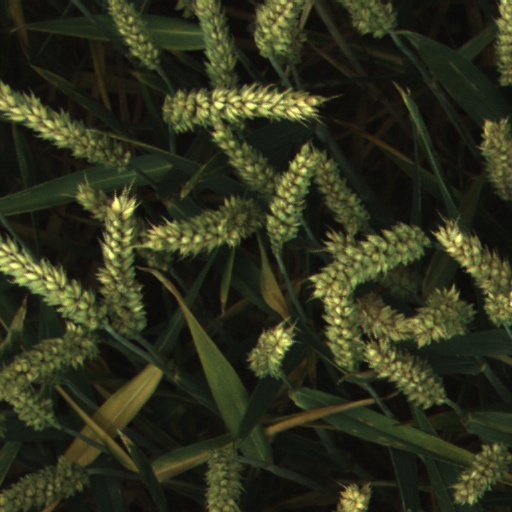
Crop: wheat